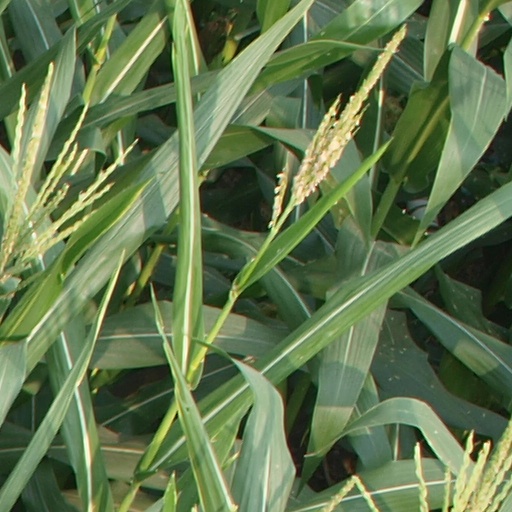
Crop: maize; corn